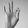
ASL letter: F